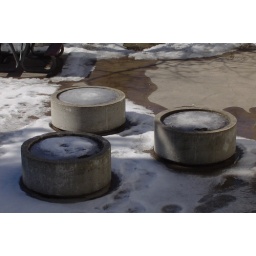
Large concrete flower pots outside City Hall, currently inhabited by snow and ice.